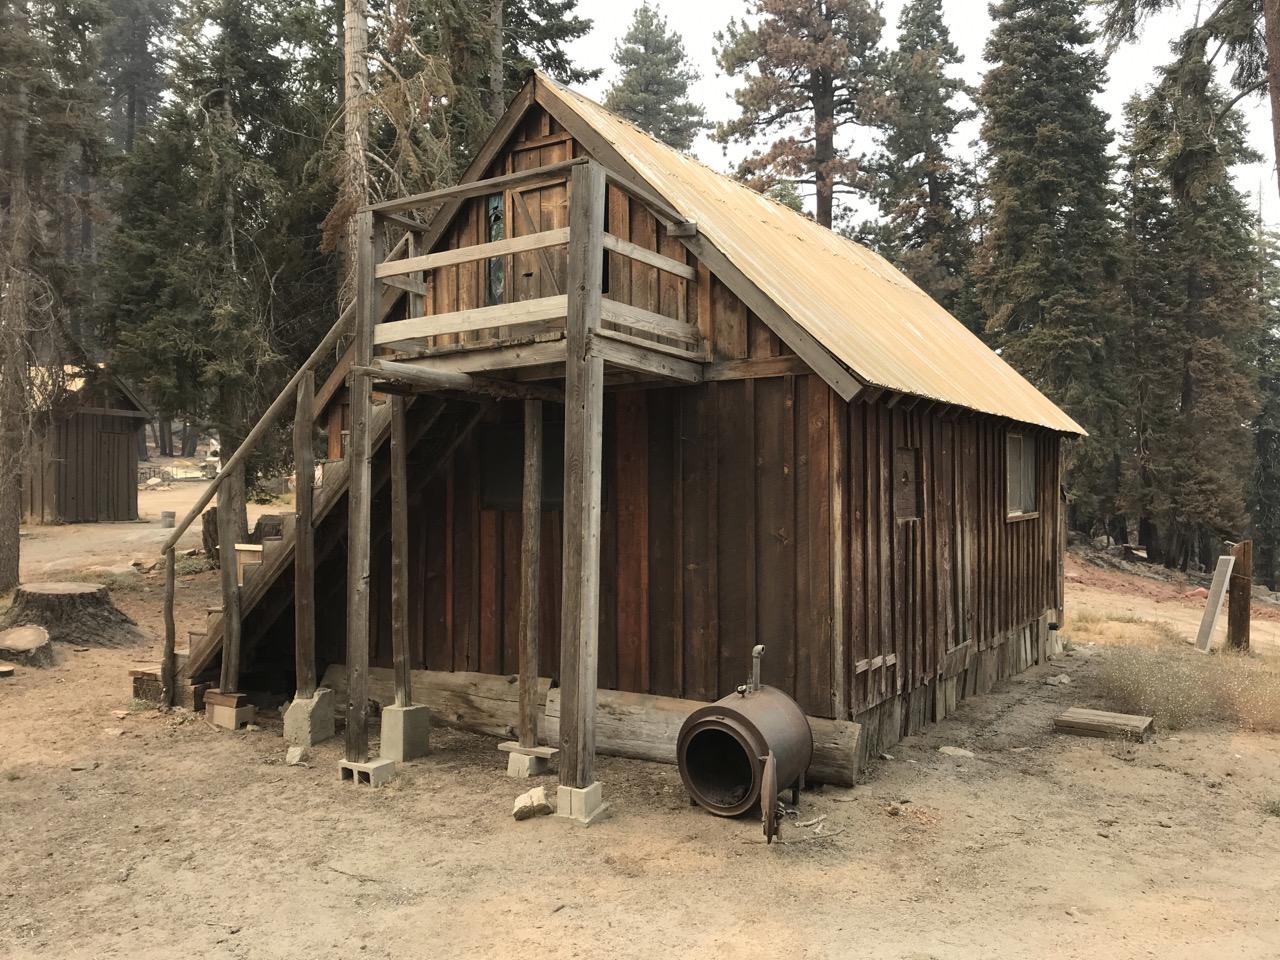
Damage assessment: no_damage